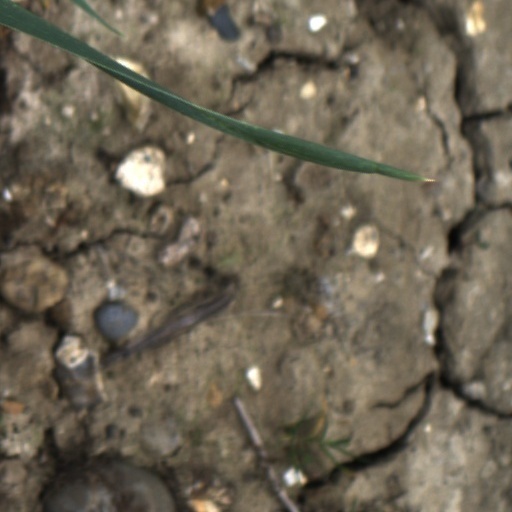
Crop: wheat